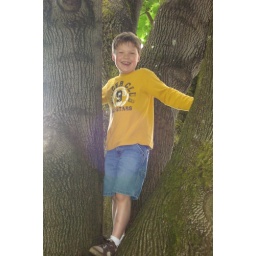
Alex in tree Vancouver market